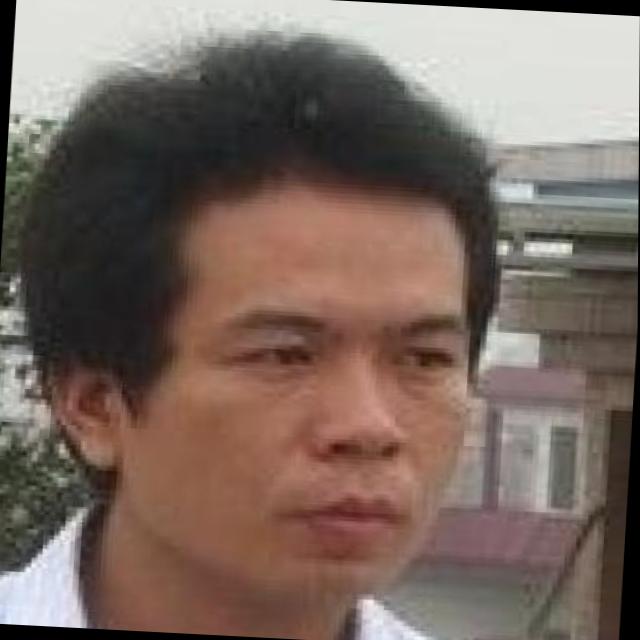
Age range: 21-44